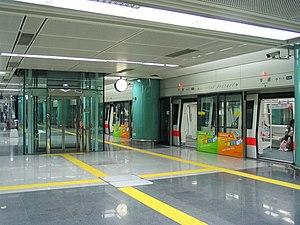
Luohu est une station du métro de Shenzhen, dans la province de Guangdong, en République populaire de Chine. Elle est sur la ligne 1 appelée aussi Ligne de Luo Bao. Elle constitue le terminus de la ligne. C'est aussi une station de correspondance avec le service du Guangzhou–Shenzhen Railway ainsi que Lo Wu du métro de Hong Kong.